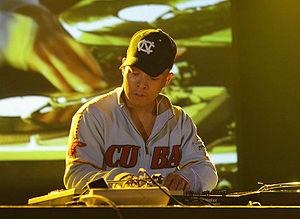
DJ Qbert ou simplement Qbert, né Richard Quitevis, est un DJ et compositeur américano-philippin, né le 7 octobre 1969 à Daly City, en Californie.